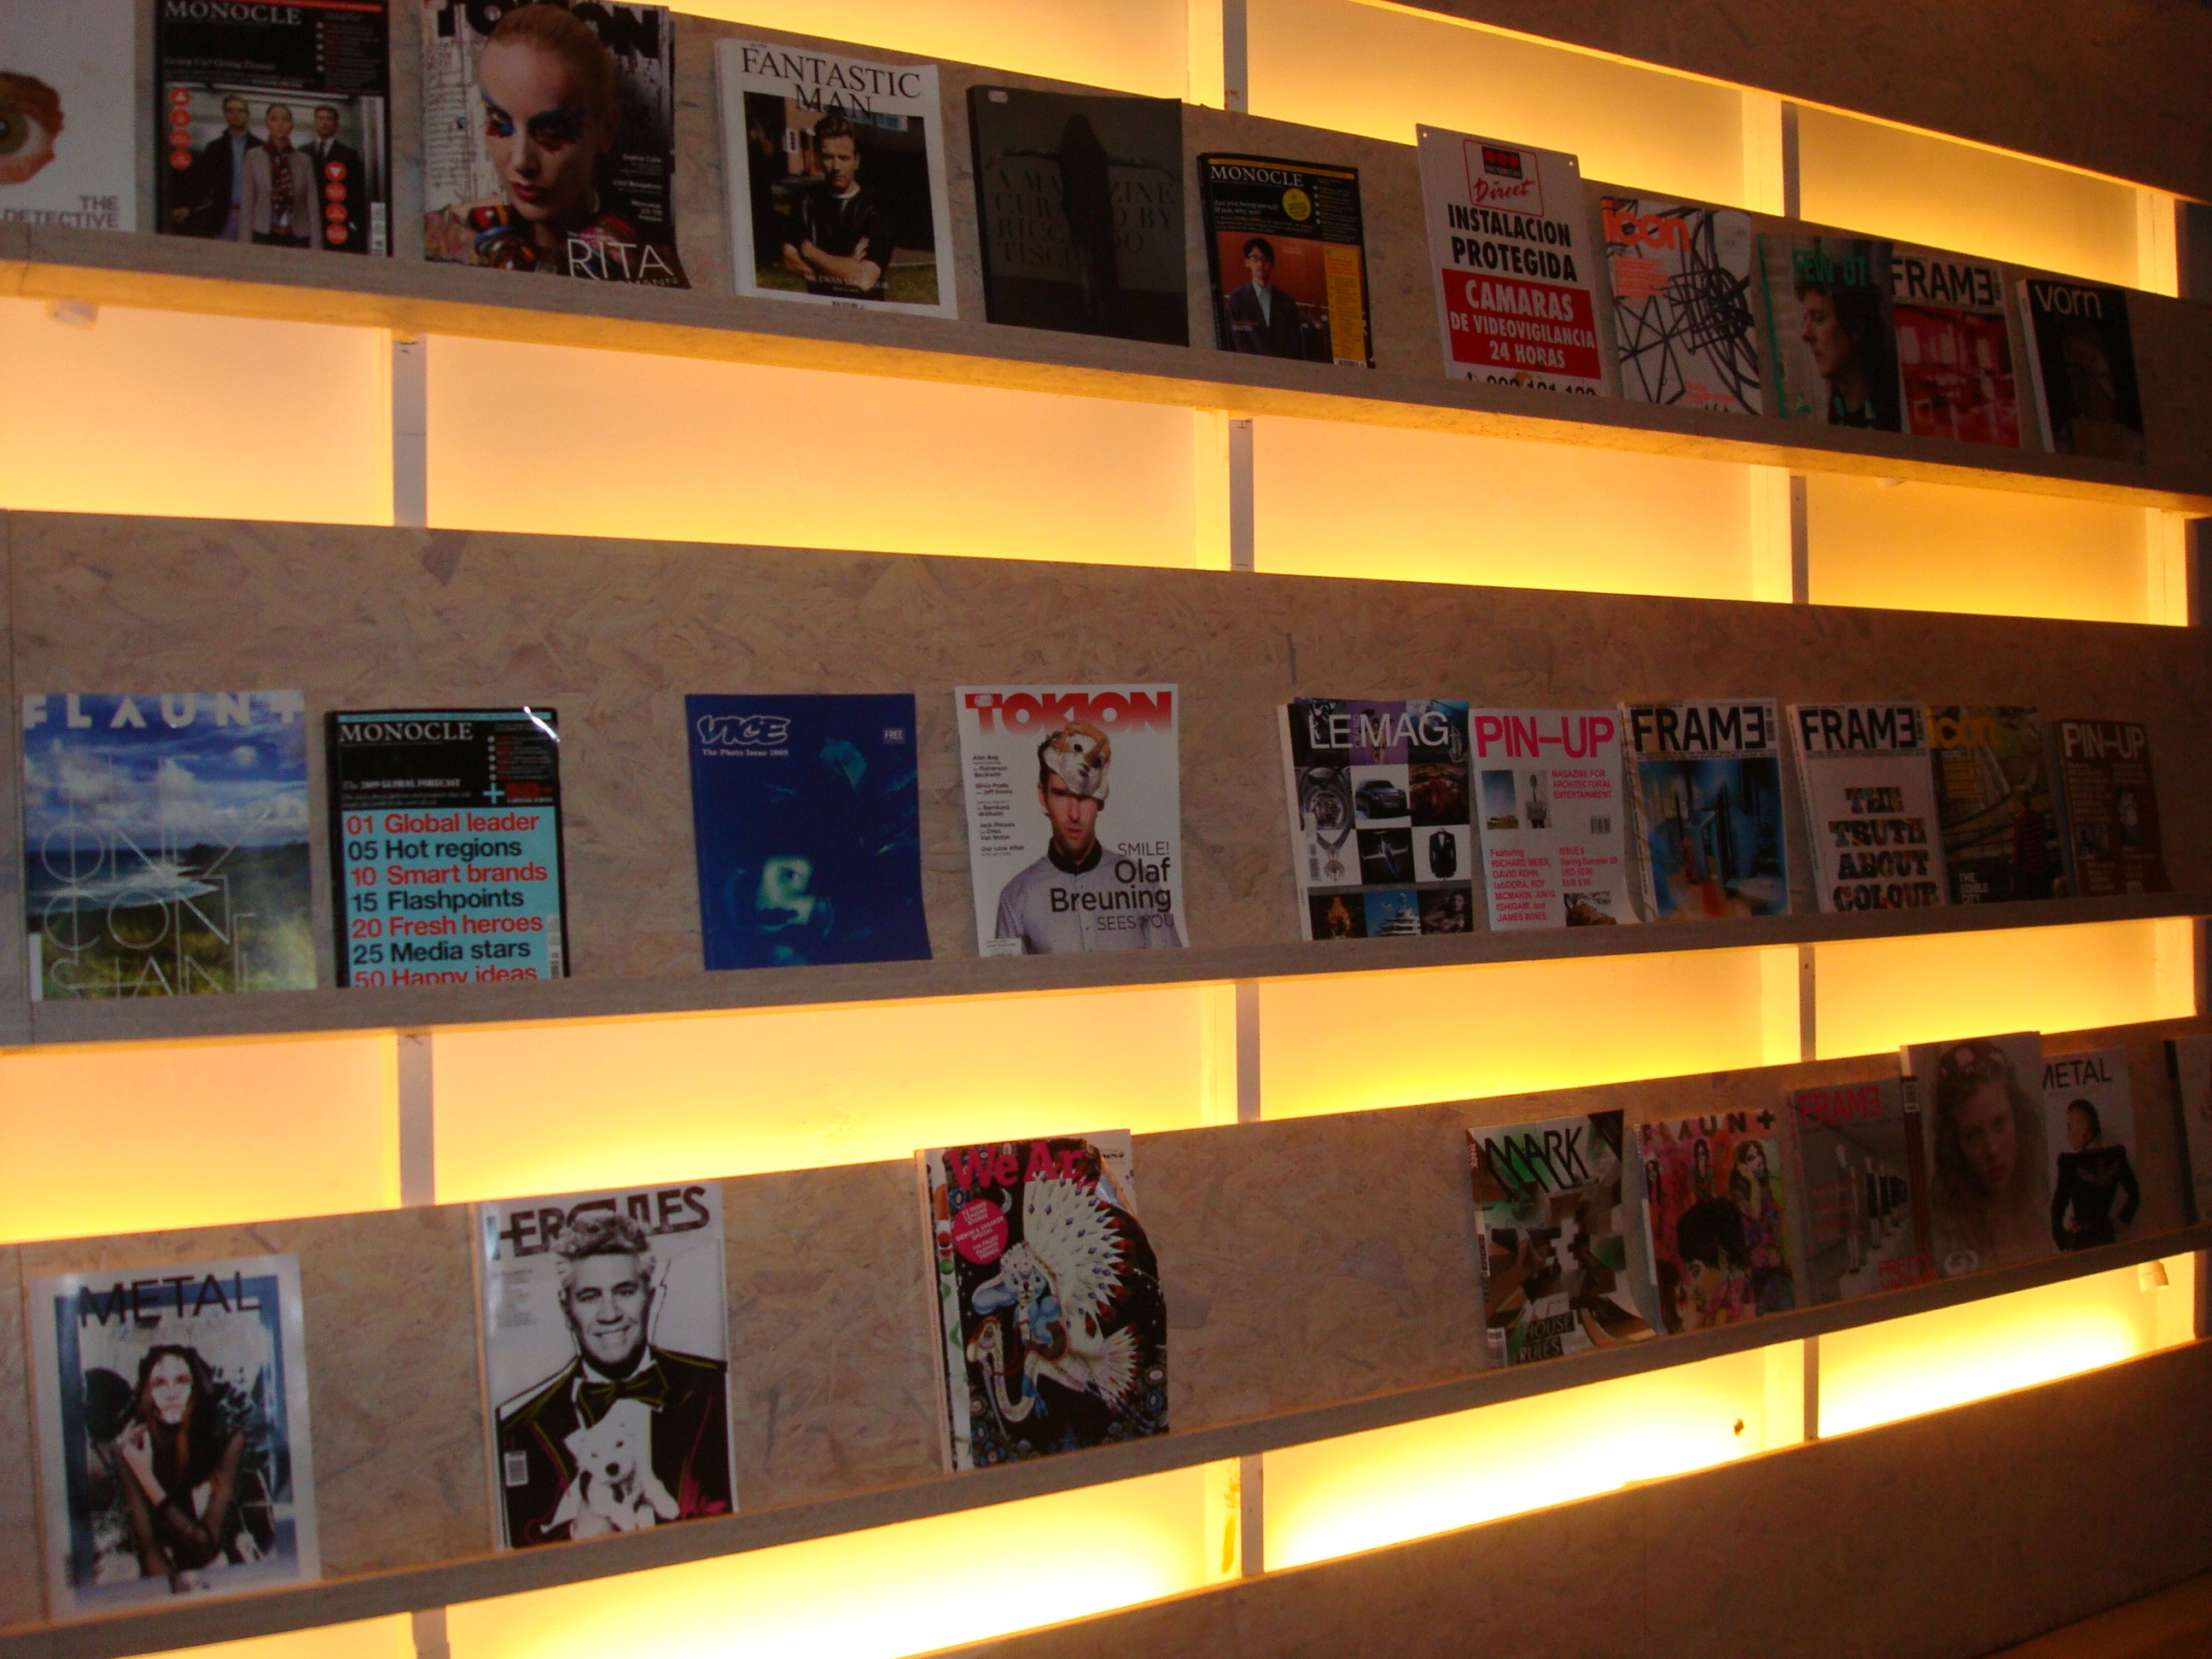
restaurant, bar, interior design, liquor store